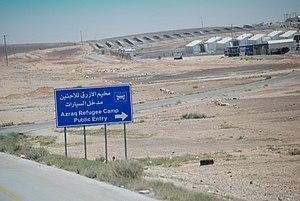
Camp de réfugiés syriens d'Azrac
Le camp de réfugiés d'Azraq est un camp de réfugiés de personnes ayant fui la guerre civile syrienne, situé dans le désert à 20 km de la ville d'Azraq en Jordanie. Il est géré par le Haut Commissariat des Nations unies pour les réfugiés en coopération avec le gouvernement jordanien. Il a vocation à être complémentaire avec le camp de Zaatari.